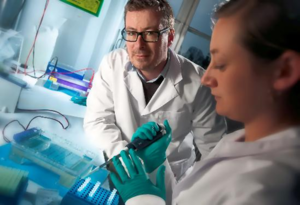
Rane Willerslev / Familie
Tvillingebroren Eske Willerslev.
Eske Willerslev i laboratoriet
Rane Willerslev er professor i social antropologi, Aarhus Universitet. Han har en ph.d.